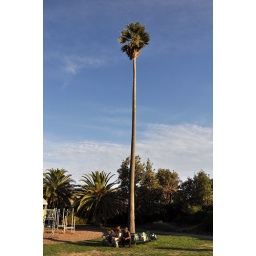
Harry sitting at the base of the tree donated to the St Kilda council back in 1987 by his grandfather, Richard.